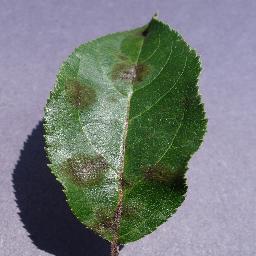
Label: Apple___Apple_scab